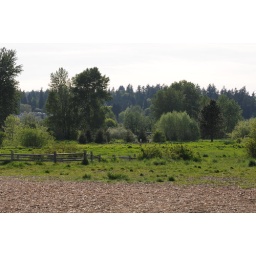
People and trees in off-leash dog area 2